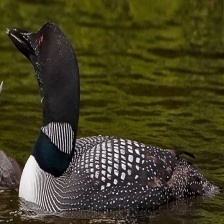
Species: COMMON LOON
Scientific name: GAVIA IMMER